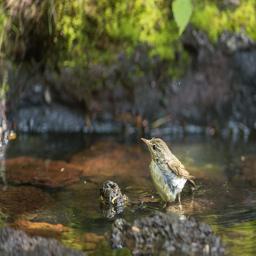
A sparrow bathing on top of turtle in a water stream
A bird that is standing in some water.
A bird sitting in a shallow pool of water observing something.
A small bird standing in some water looking around.
A bird standing in water looking up.